Atsuto Uchida

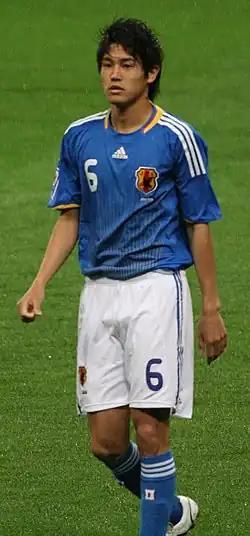
Uchida playing for the Japan national team.

Uchida represented Japan at several underage levels. Uchida was part of the Japan team for the 2006 AFC Youth Championship finals hosted by India. He helped the Japan's defence with two clean sheets in the first two matches in the group stage, which saw the side through to the knockout stage. Uchida later helped Japan reach the finals of the AFC Youth Championship by beating South Korea and Saudi Arabia. However, Japan finished runners-up after losing to North Korea on penalties.